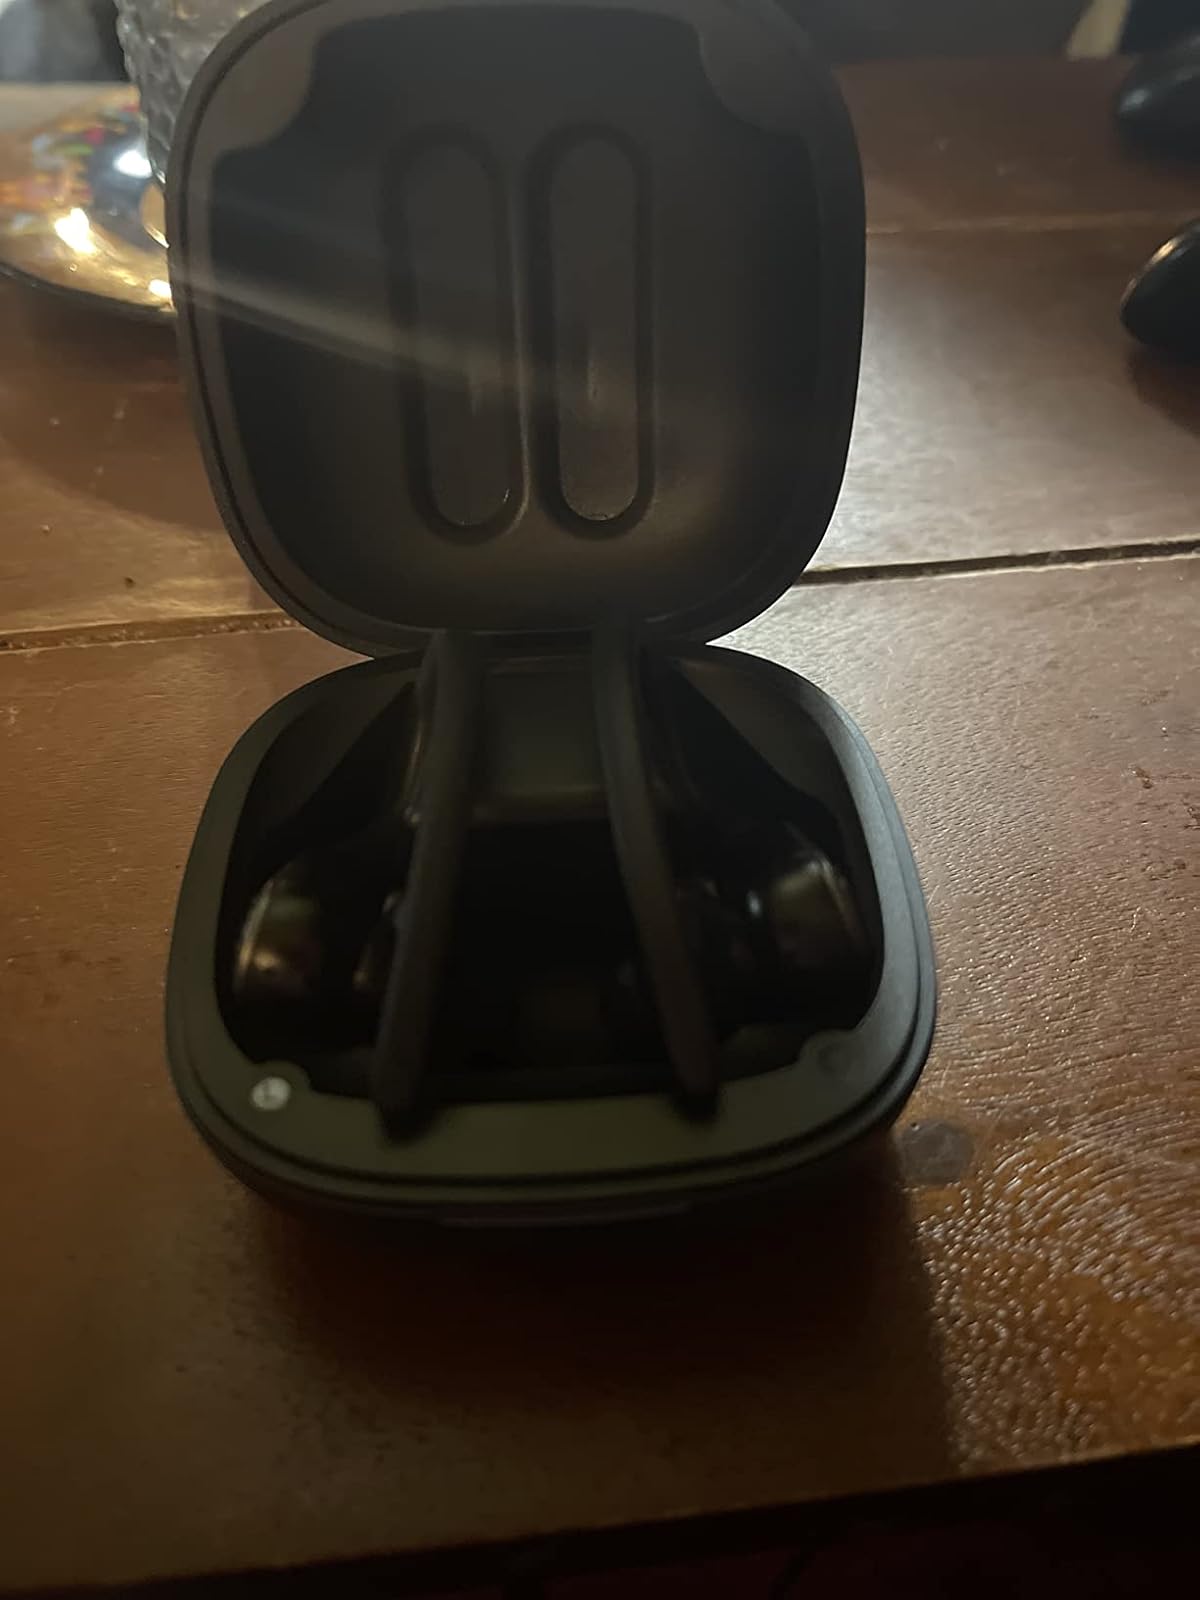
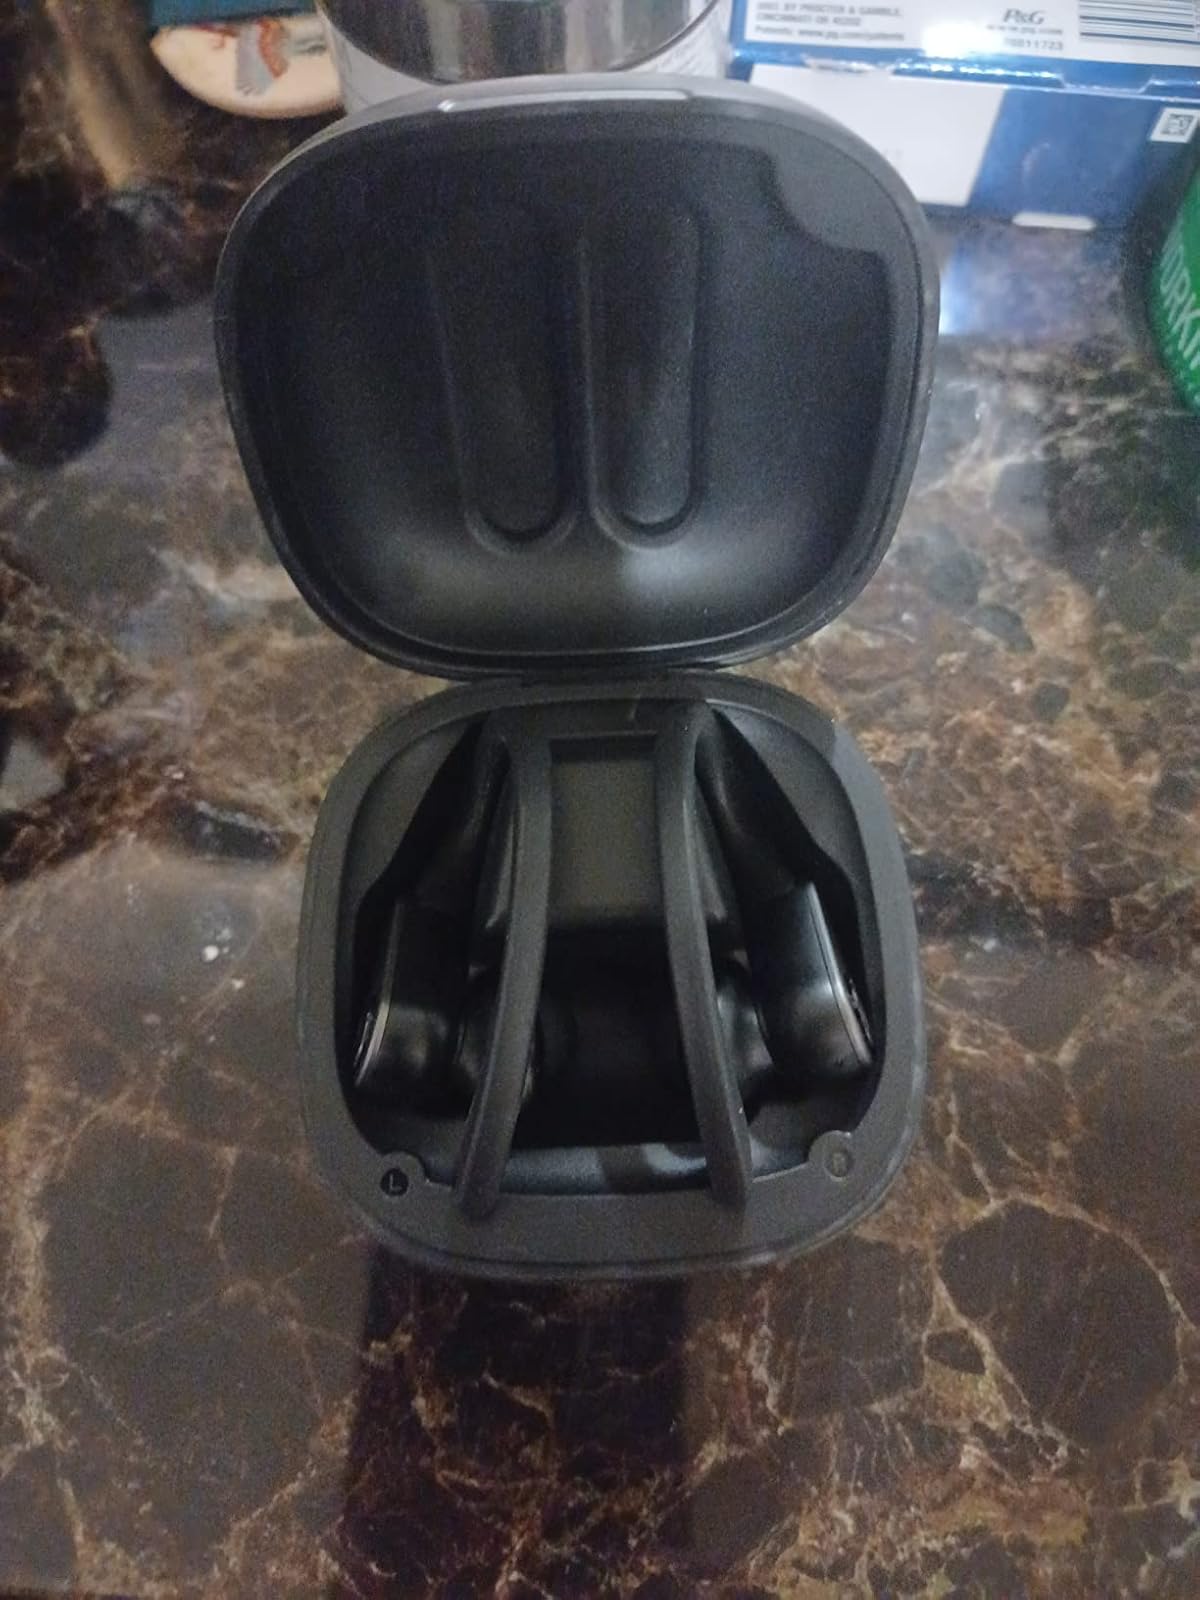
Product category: earbuds
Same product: yes